Pale Waves

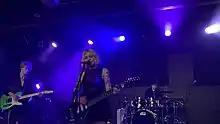
Pale Waves performing in June 2022

Speaking to "NME" while at Radio 1's Big Weekend in May 2019, Baron-Gracie updated on the progress of the EP, saying the band "[had] so many songs" and that they would cut the amount to "five or six tracks" with the remainder that "will probably go on the album". However, in September 2019 the band reported they will no longer be doing an EP, rather "diving deep into the second album". On 17 October 2019 the band won the Q Best Breakthrough Act at the Q Awards 2019.